Croxton Abbey

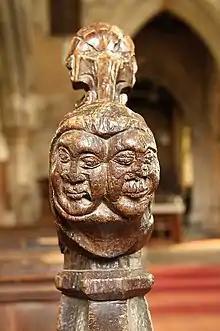
15th-century sisters. Detail of one of the poppy-head bench ends in St Botolph and St John the Baptist's church showing the faces of two women, thought to be sisters from Waltham who were generous benefactors of Croxton Abbey.

Croxton Abbey was founded by William, Count of Boulogne and Mortain, who donated the land for the abbey and endowed it the advowsons of the church of Croxton Kerrial in Leicestershire, and the churches of Ault Hucknall and Lowne in Derbyshire.